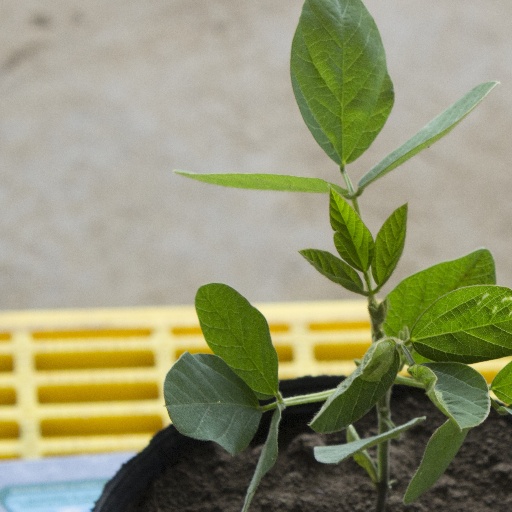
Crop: soybean